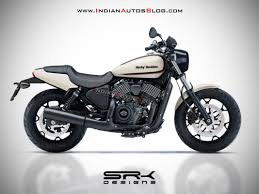
Vehicle type: Motorcycles